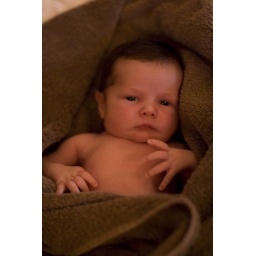
wrapped in brown towel